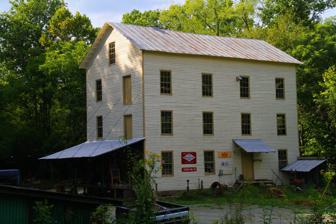
Building: Jessup's Mill
Country: United States of America
Year built: 1910
United States historic place Jessup's Mill U.S. National Register of Historic Places Show map of North Carolina Show map of the United States Location 1565 Collinstown Road, near Collinstown, North Carolina Coordinates 36°31′32″N 80°22′17″W / 36.52556°N 80.37139°W / 36.52556; -80.37139 Area 7 acres (2.8 ha) Built 1910 NRHP reference No. 82003515 Added to NRHP July 15, 1982 Jessup's Mill , also known as Stokes County Union Milling Company, is historic grist mill , standing on the banks of the Dan River , in the community of Collinstown in northwest Stokes County , North Carolina . It was built in 1910, and is a tall 3 + 1 ⁄ 2 -story, rectangular, heavy timber-frame building sheathed in weatherboard.  Associated with the mill are the contributing warming room; the original miller's house, also known as "honeymoon cottage"; and outhouse . It was added to the National Register of Historic Places in 1982. References